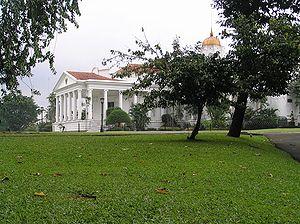
Bogor est une ville d'Indonésie dans la province de Java occidental connue pour son jardin botanique. Sa population est d'un peu plus d'1 million d'habitants.
Le Palais de Bogor, en indonésien Istana Bogor, est un palais à Bogor, dans la province de Java occidental en Indonésie. C'est l'un des six palais présidentiels indonésiens. Il jouxte le Jardin botanique de Bogor. Auparavant, c'était celle du gouverneur général des Indes néerlandaises et s'appelait Paleis Paleis te Buitenzorg.